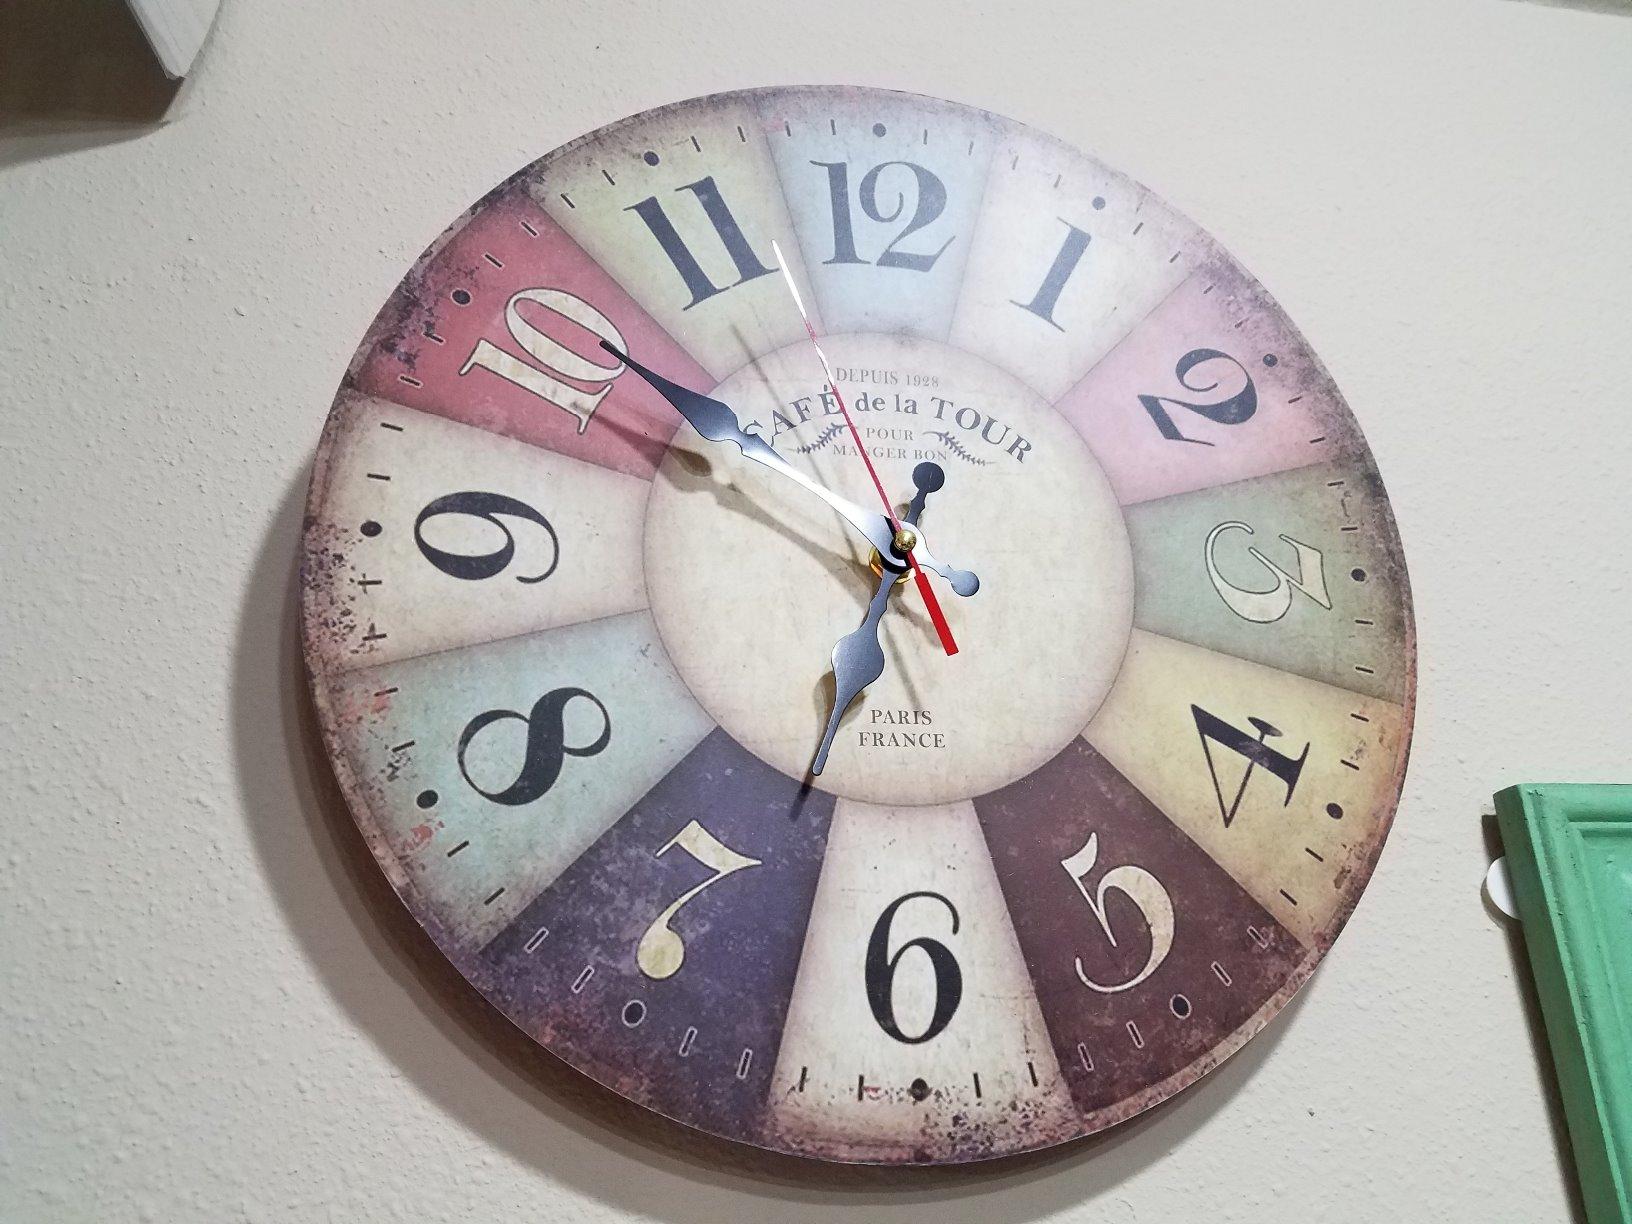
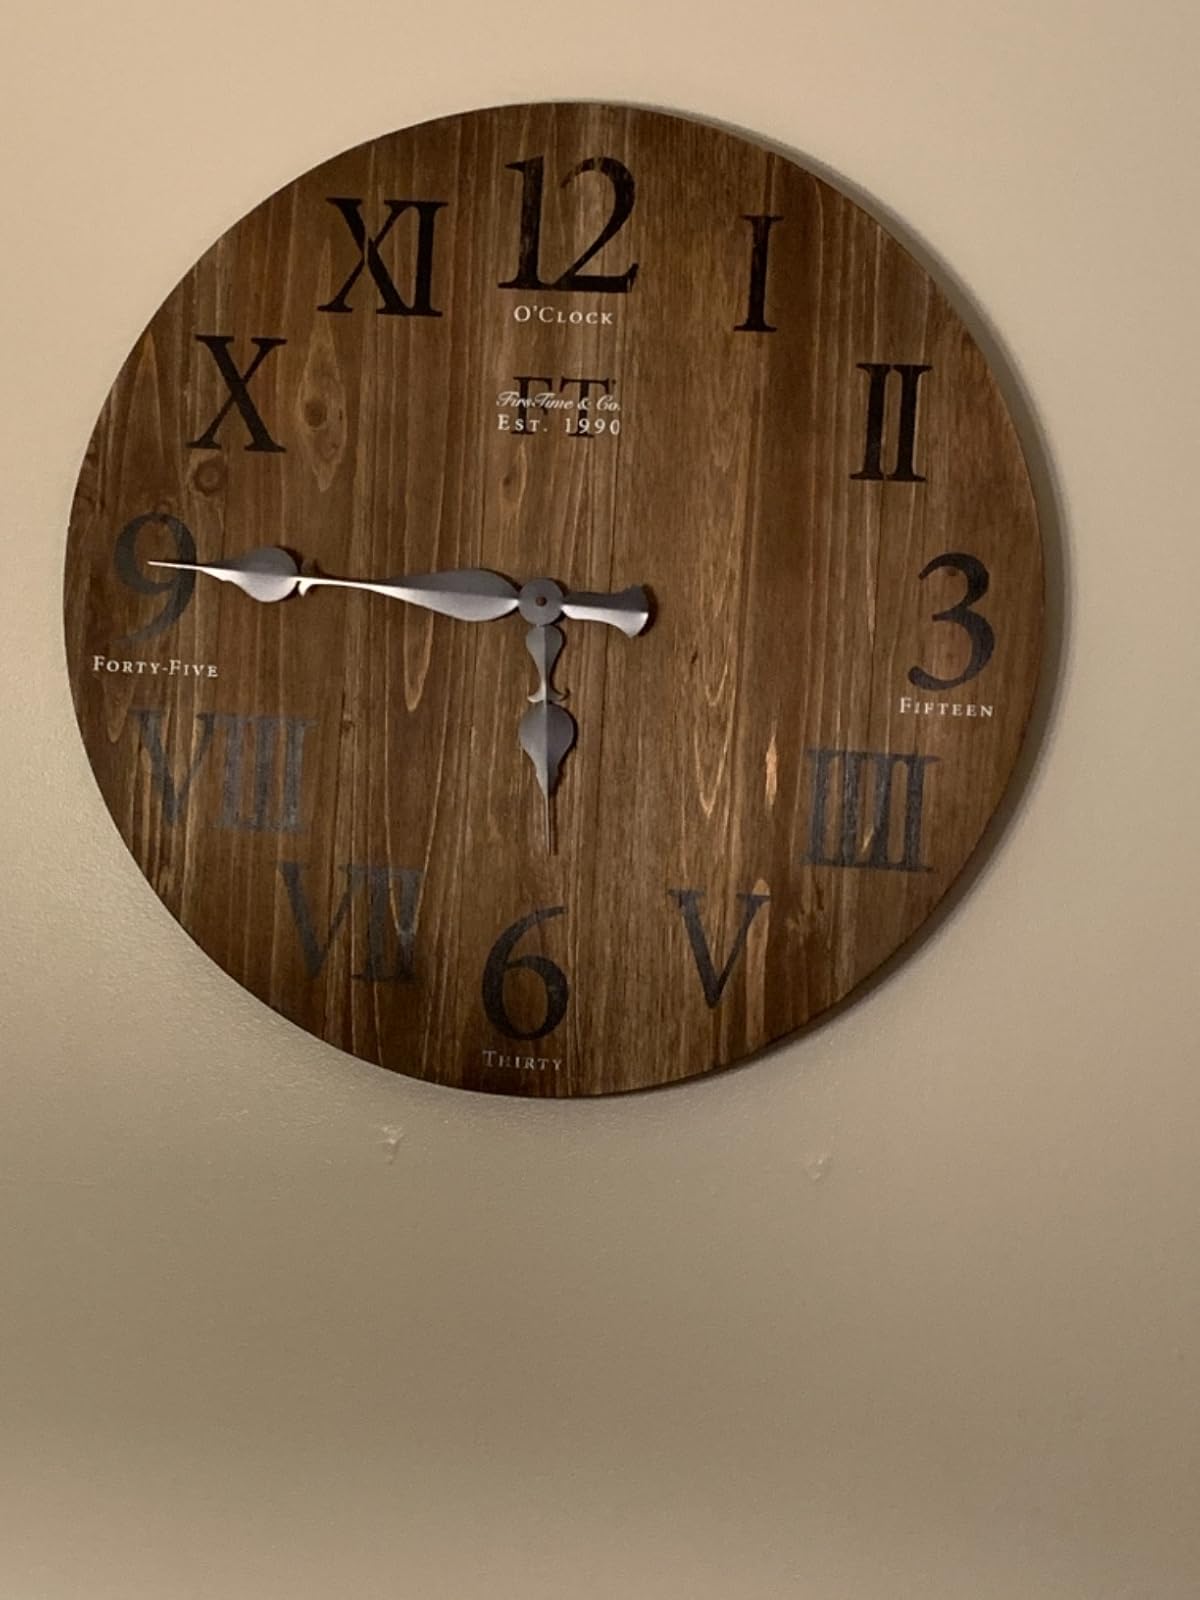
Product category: clock
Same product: no